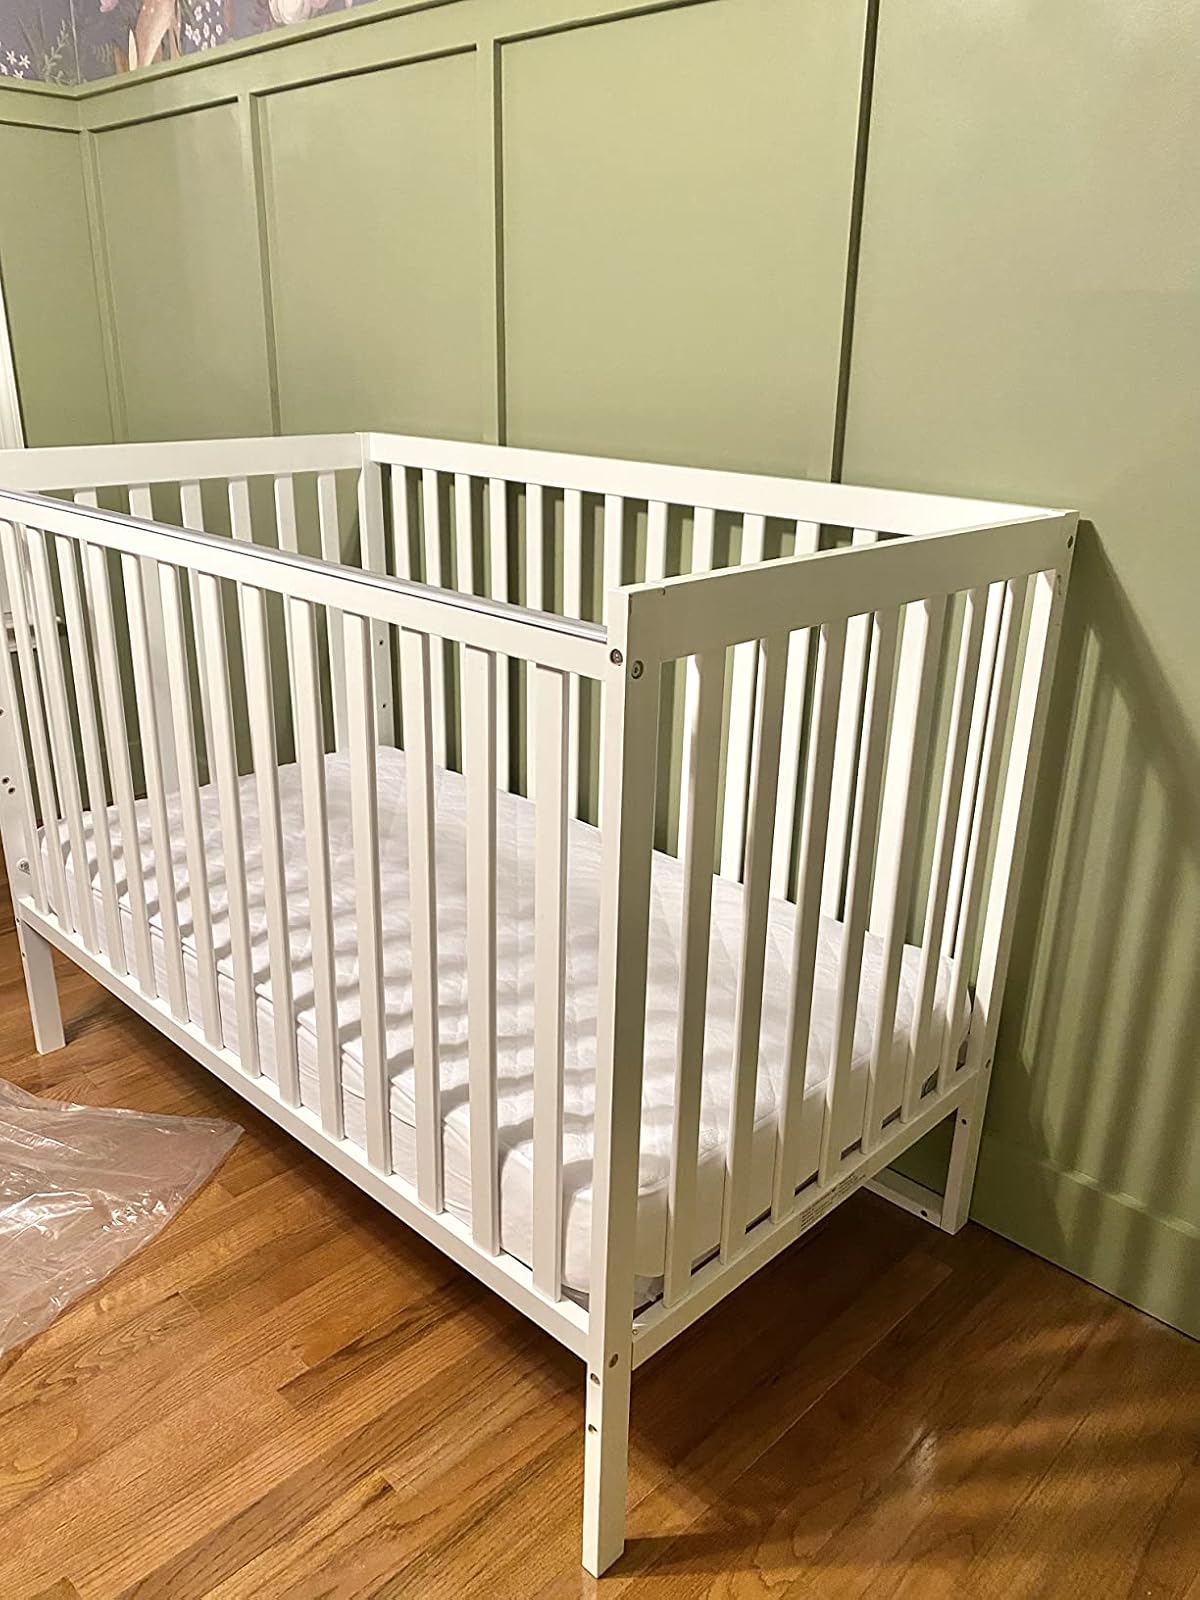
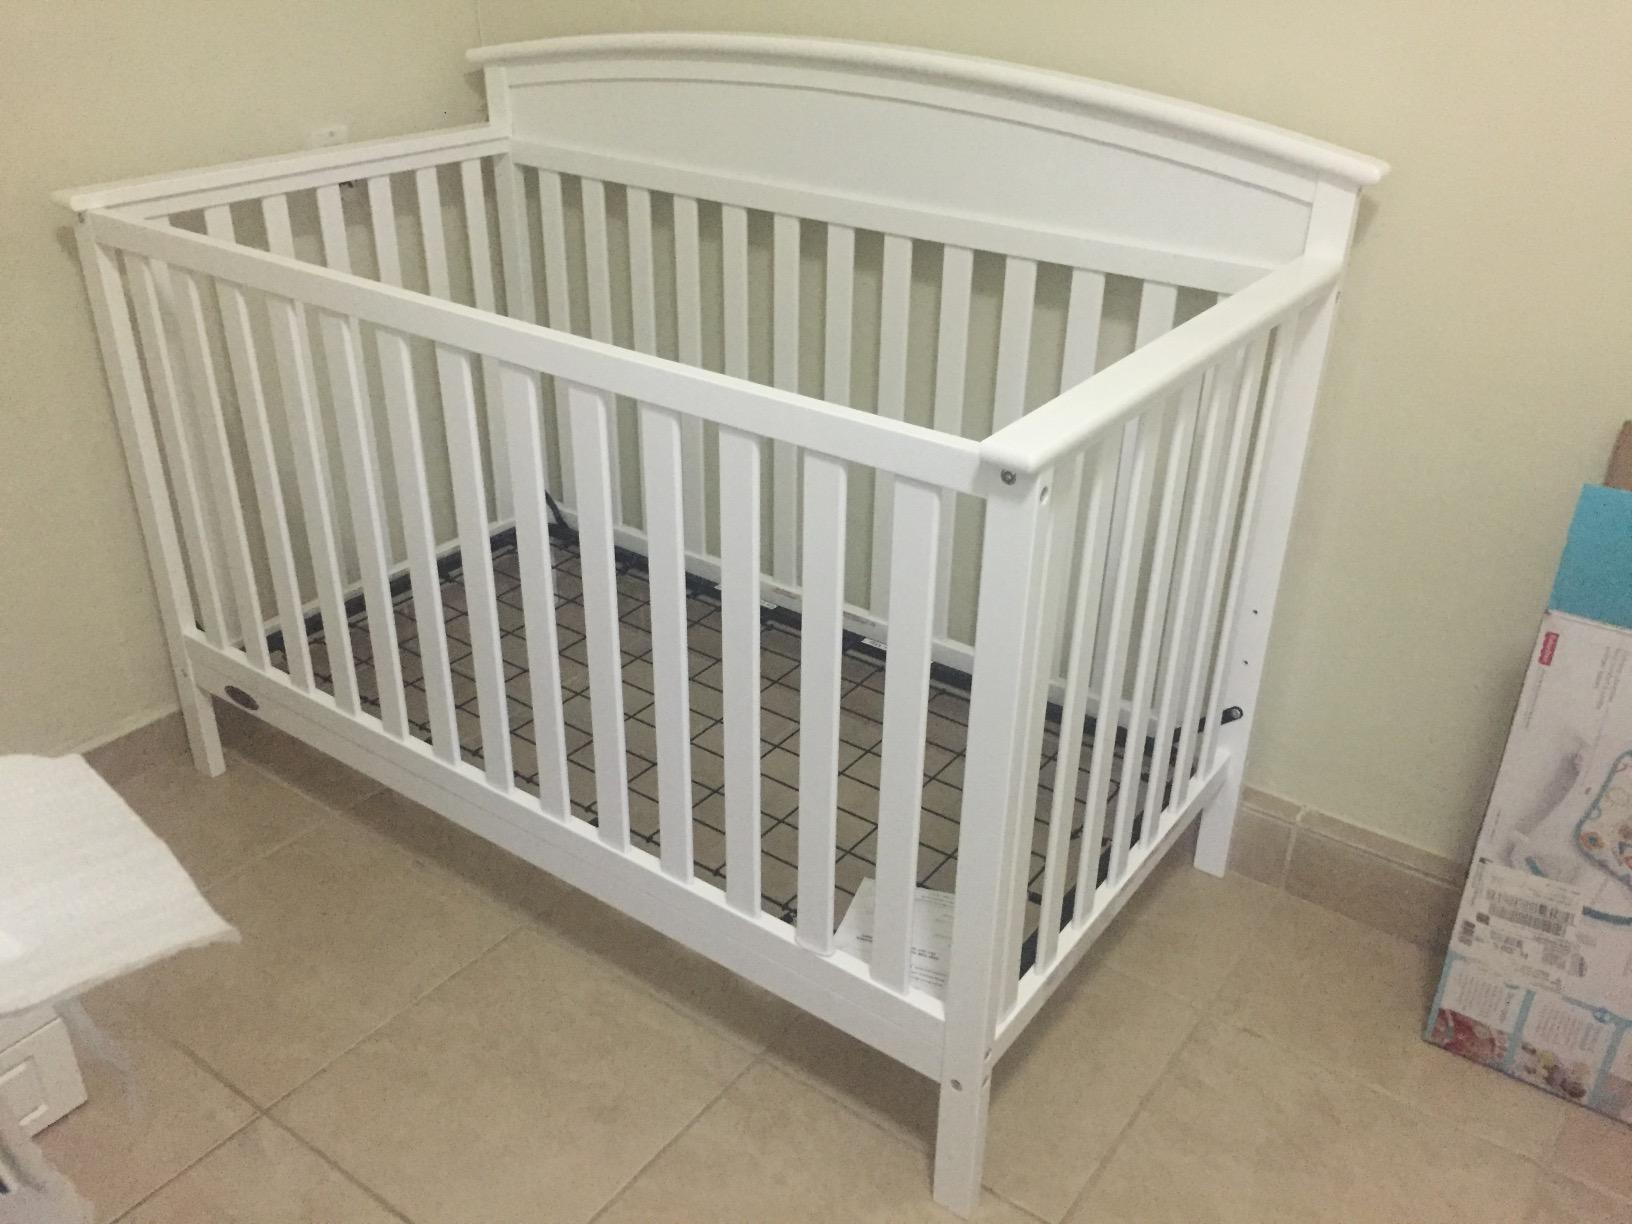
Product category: products_crib
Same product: no